Lindiwe Zulu

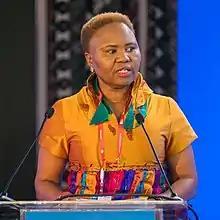
Zulu in Durban in 2018

Lindiwe Daphney Zulu (born 21 April 1958) is a South African politician and communications strategist who served as Minister of Social Development from May 2019 to May 2024. Before that she was the Minister of Small Business Development from 2014 to 2019. A member of the African National Congress (ANC), she has served on the party's National Executive Committee since December 2007.